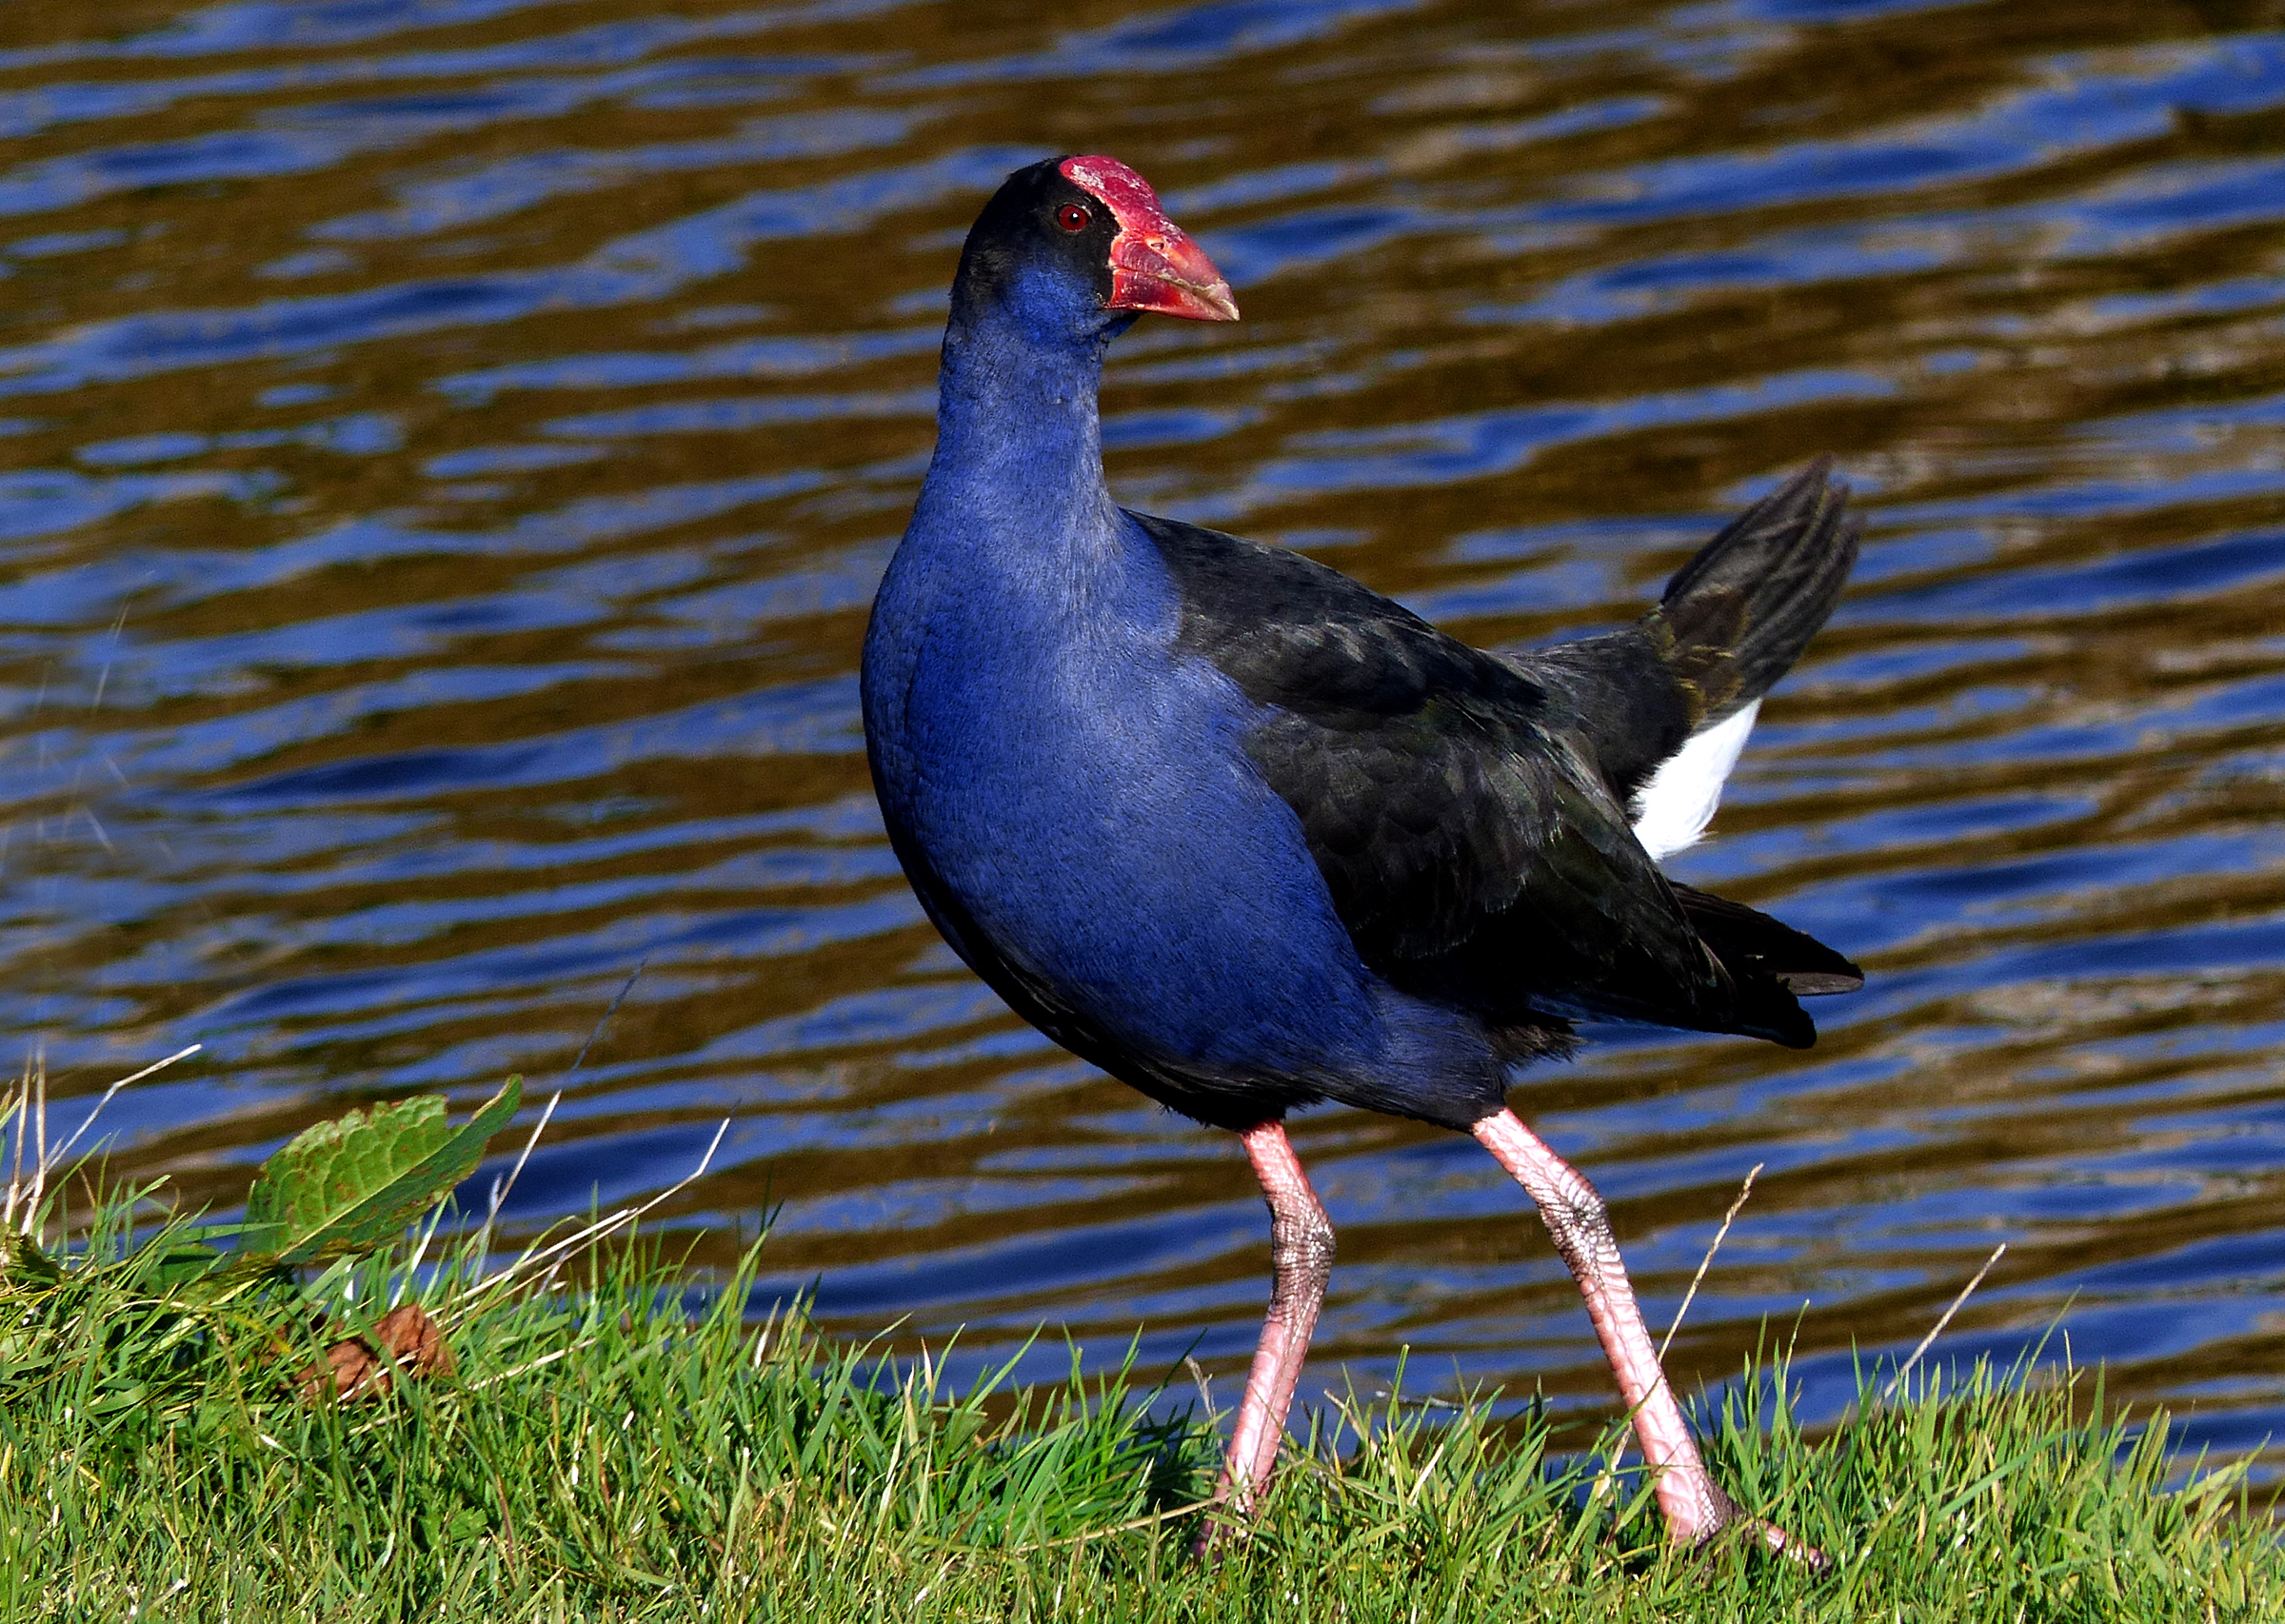
nature, bird, wildlife, beak, fowl, fauna, birds, duck, vertebrate, lumix, waterfowl, bluebird, longlegs, panasonicdmcfz200, redbeck, pukekoswamphen, rallidae, water bird, ducks geese and swans